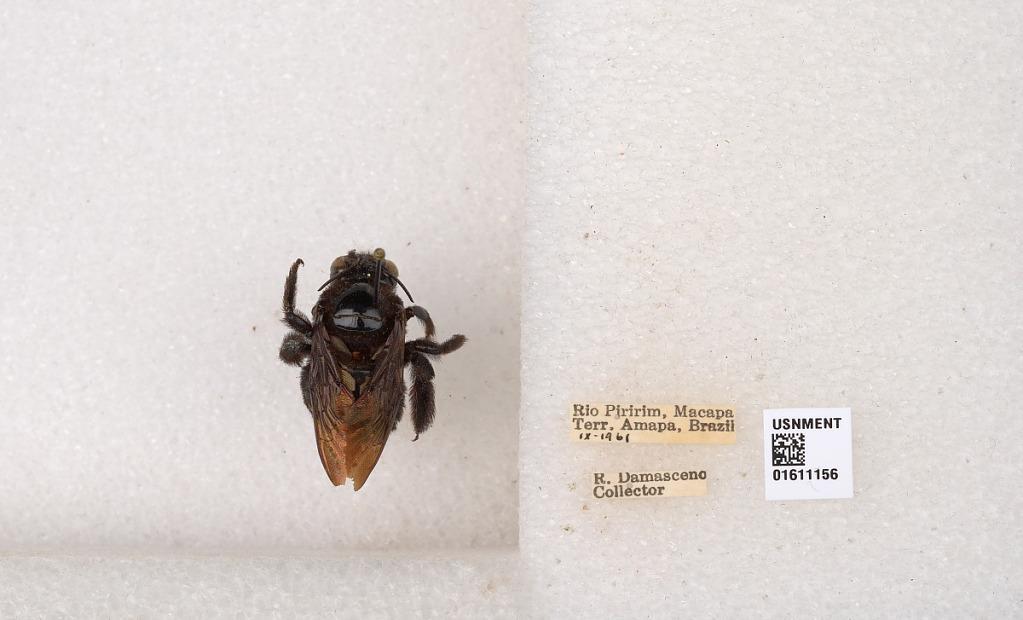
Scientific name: Xylocopa
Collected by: R. Damasceno
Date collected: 1961-9-1
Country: Brazil
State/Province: Amapa
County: Macapa
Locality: Rio Piririm